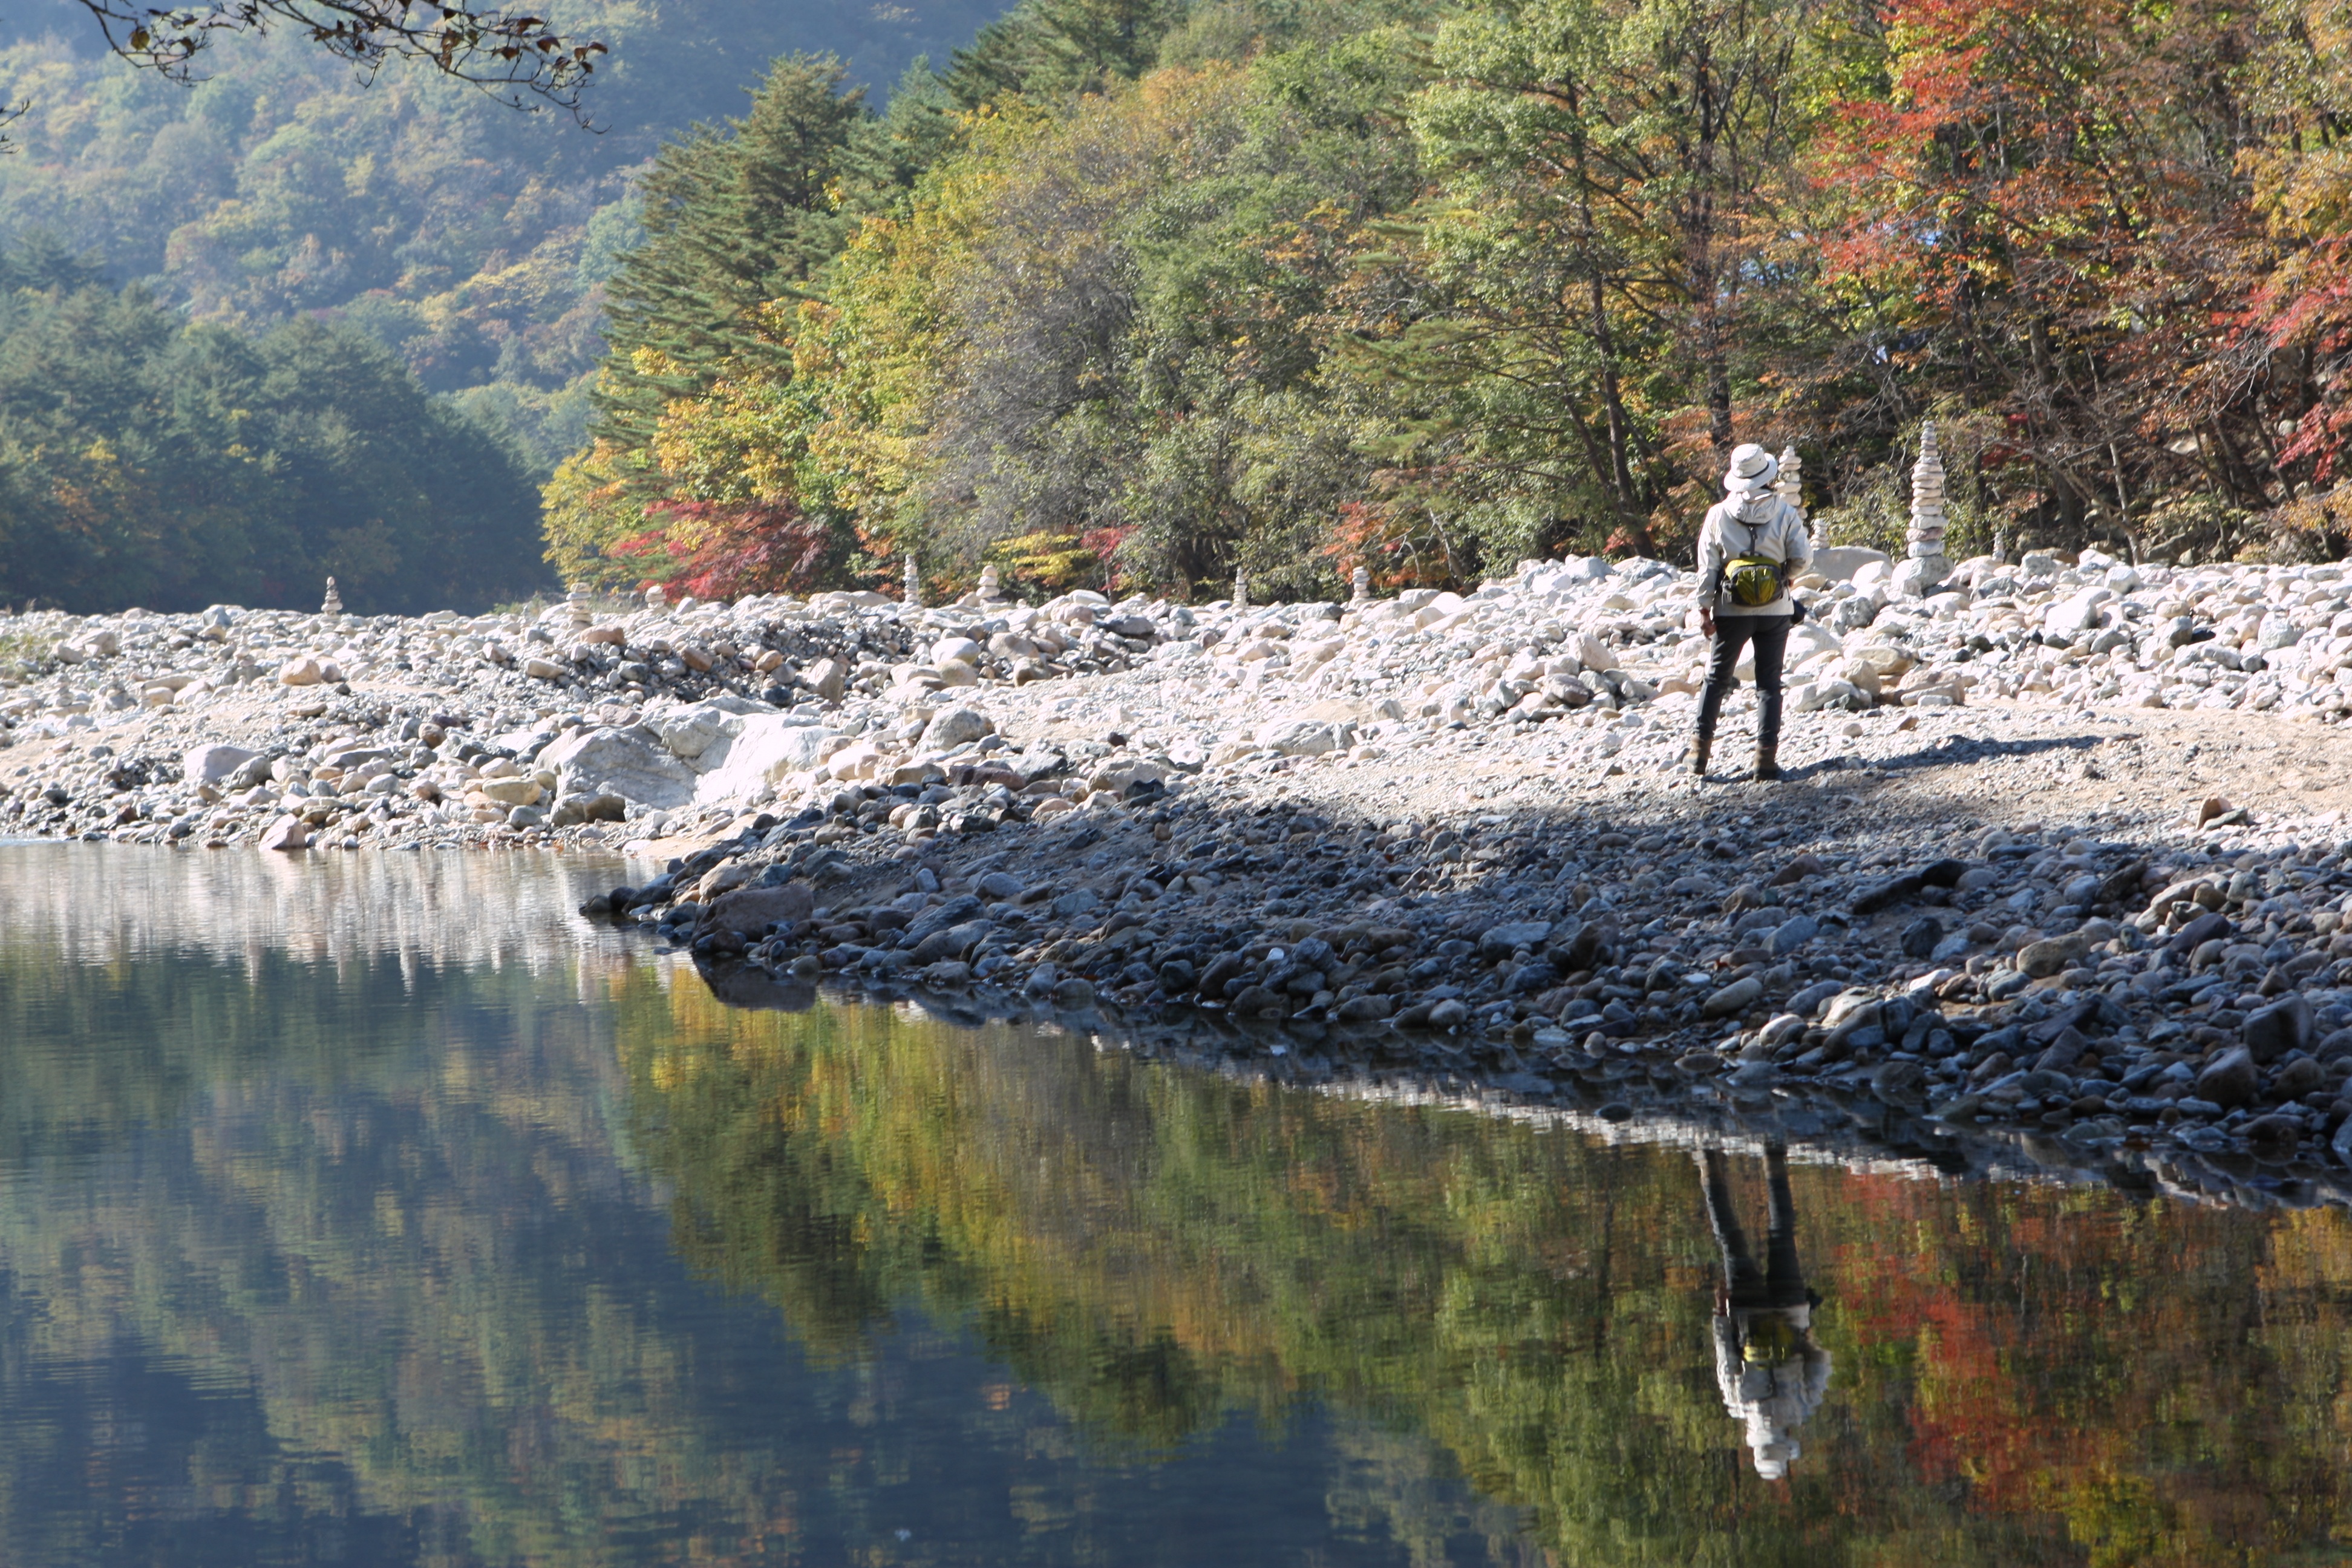
tree, water, wilderness, mountain, lake, river, pond, stream, reflection, autumn, reservoir, body of water, geology, loch, autumn leaves, mt seoraksan, supplementary